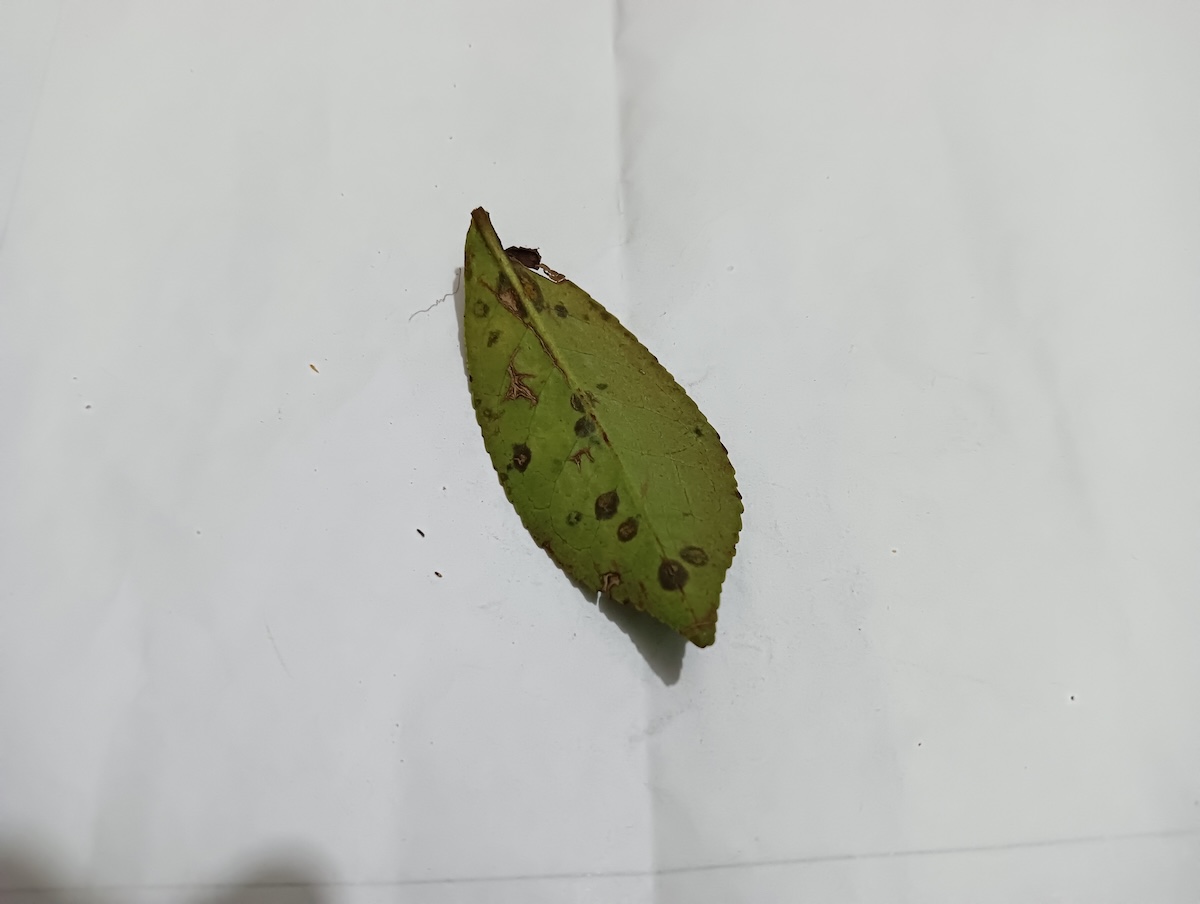
Label: Brown Blight